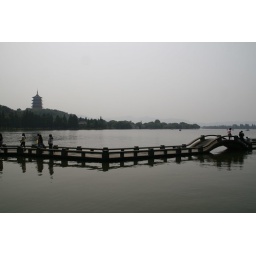
Sparse shadow start across the clear water shallow   Subtle fragance floats serenely in moonlight mellow